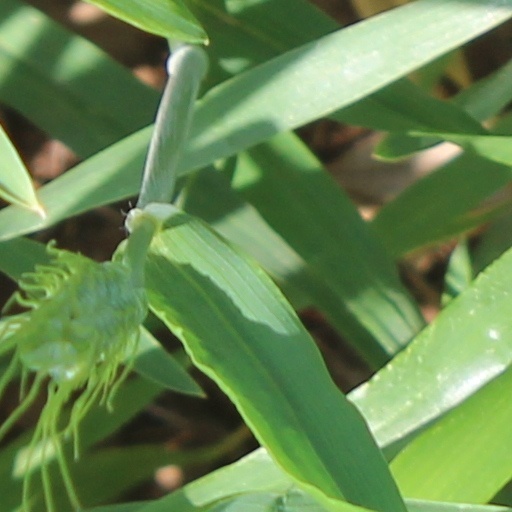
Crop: wheat